Sadar North Baptist Association

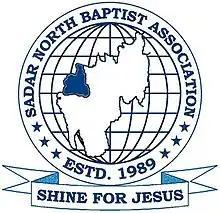
The symbol of Sadar North Baptist Association

Sadar North Baptist Association (SNBA) is a Baptist Christian denomination in Tripura. It is located within the West Tripura district of Tripura in India.